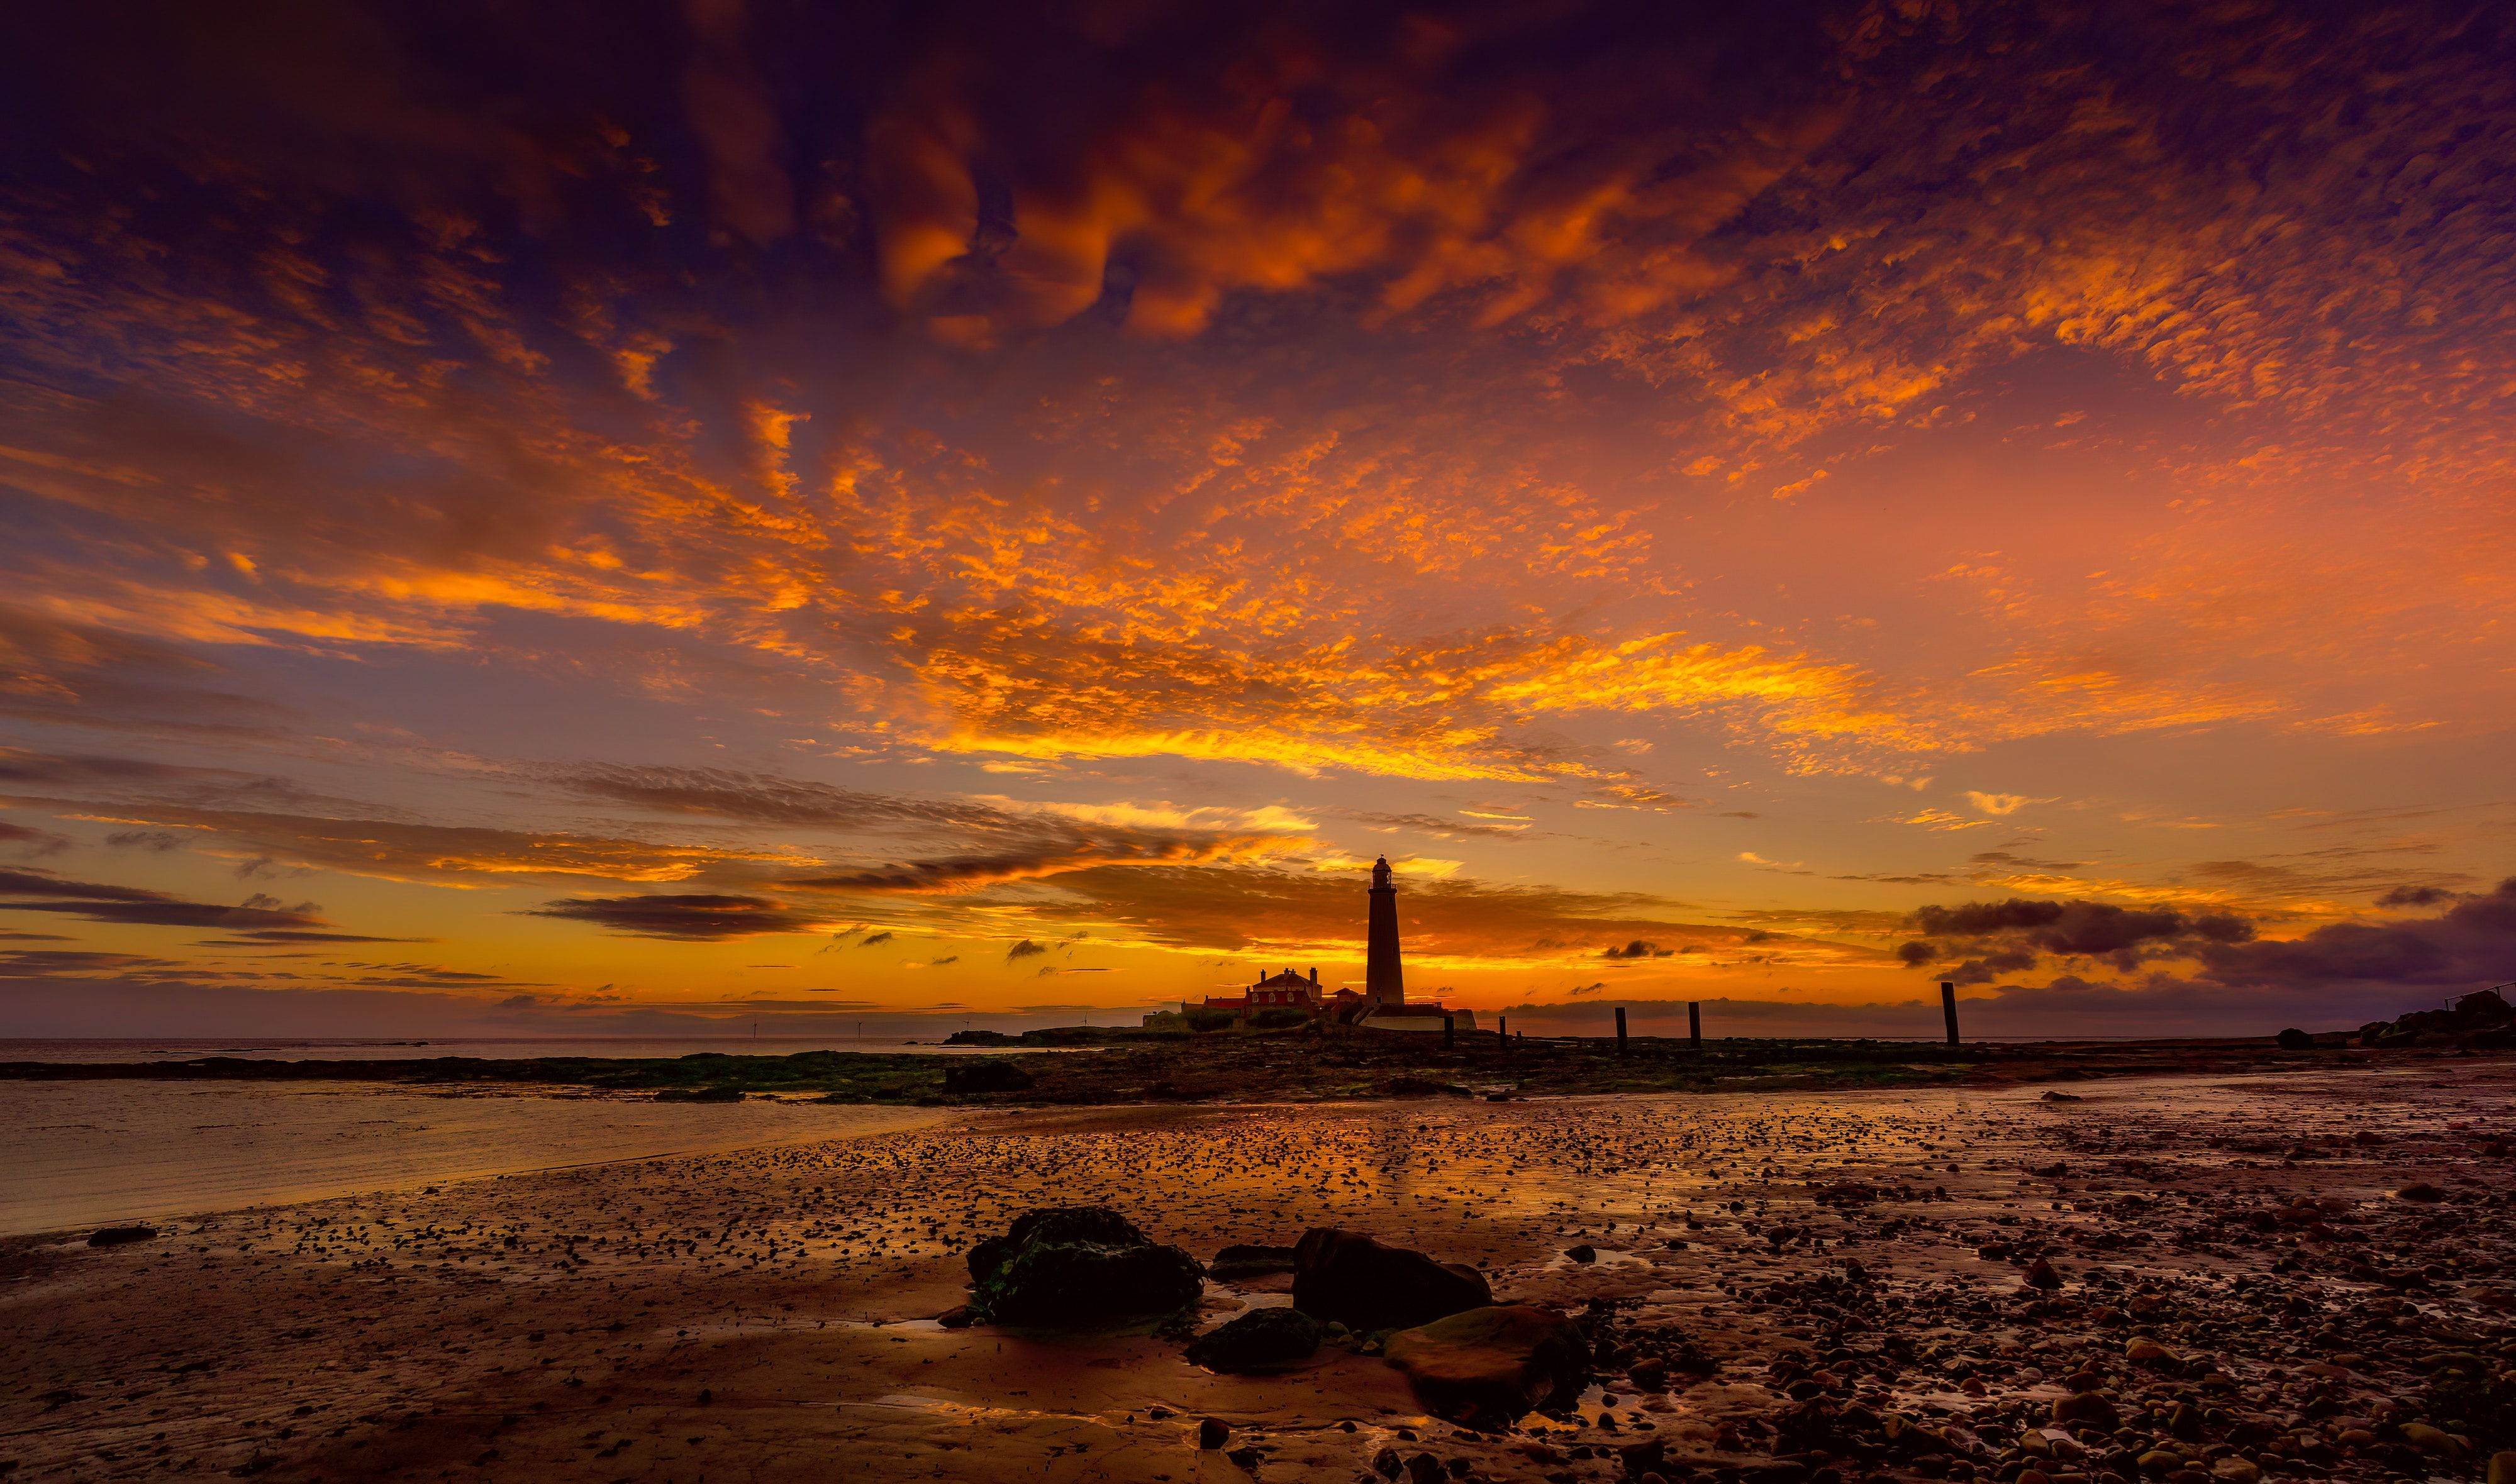
sun, cloud, water, sky, atmosphere, daytime, ecoregion, natural landscape, lighthouse, tower, afterglow, sunlight, dusk, tree, atmospheric phenomenon, landscape, sunset, red sky at morning, horizon, sunrise, cumulus, wind wave, shore, beach, plant, dawn, coast, beacon, wave, reflection, lake, ocean, meteorological phenomenon, evening, winter, art, sound, freezing, rock, sea, tide